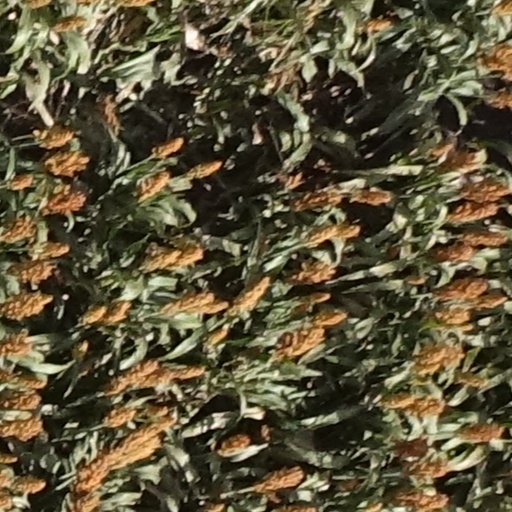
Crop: sorghum